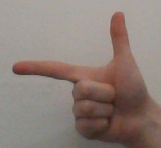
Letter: yaa